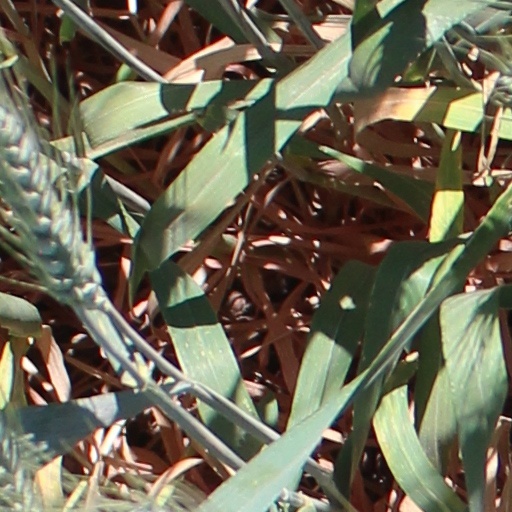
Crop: wheat